Foday Musa Suso

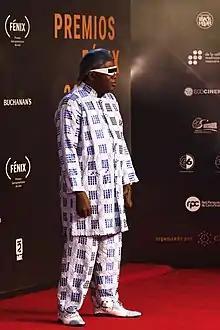
Foday Musa Suso in 2017

Suso was born on 18 February 1950. He was a member of the Mandinka ethnic group and was a griot. Griots are the oral historians and musicians of the Mandingo people who live in several west African nations. Griots are a living library for the community providing history, entertainment, and wisdom while playing and singing their songs. It is an extensive verbal and musical heritage that can only be passed down within a griot family.